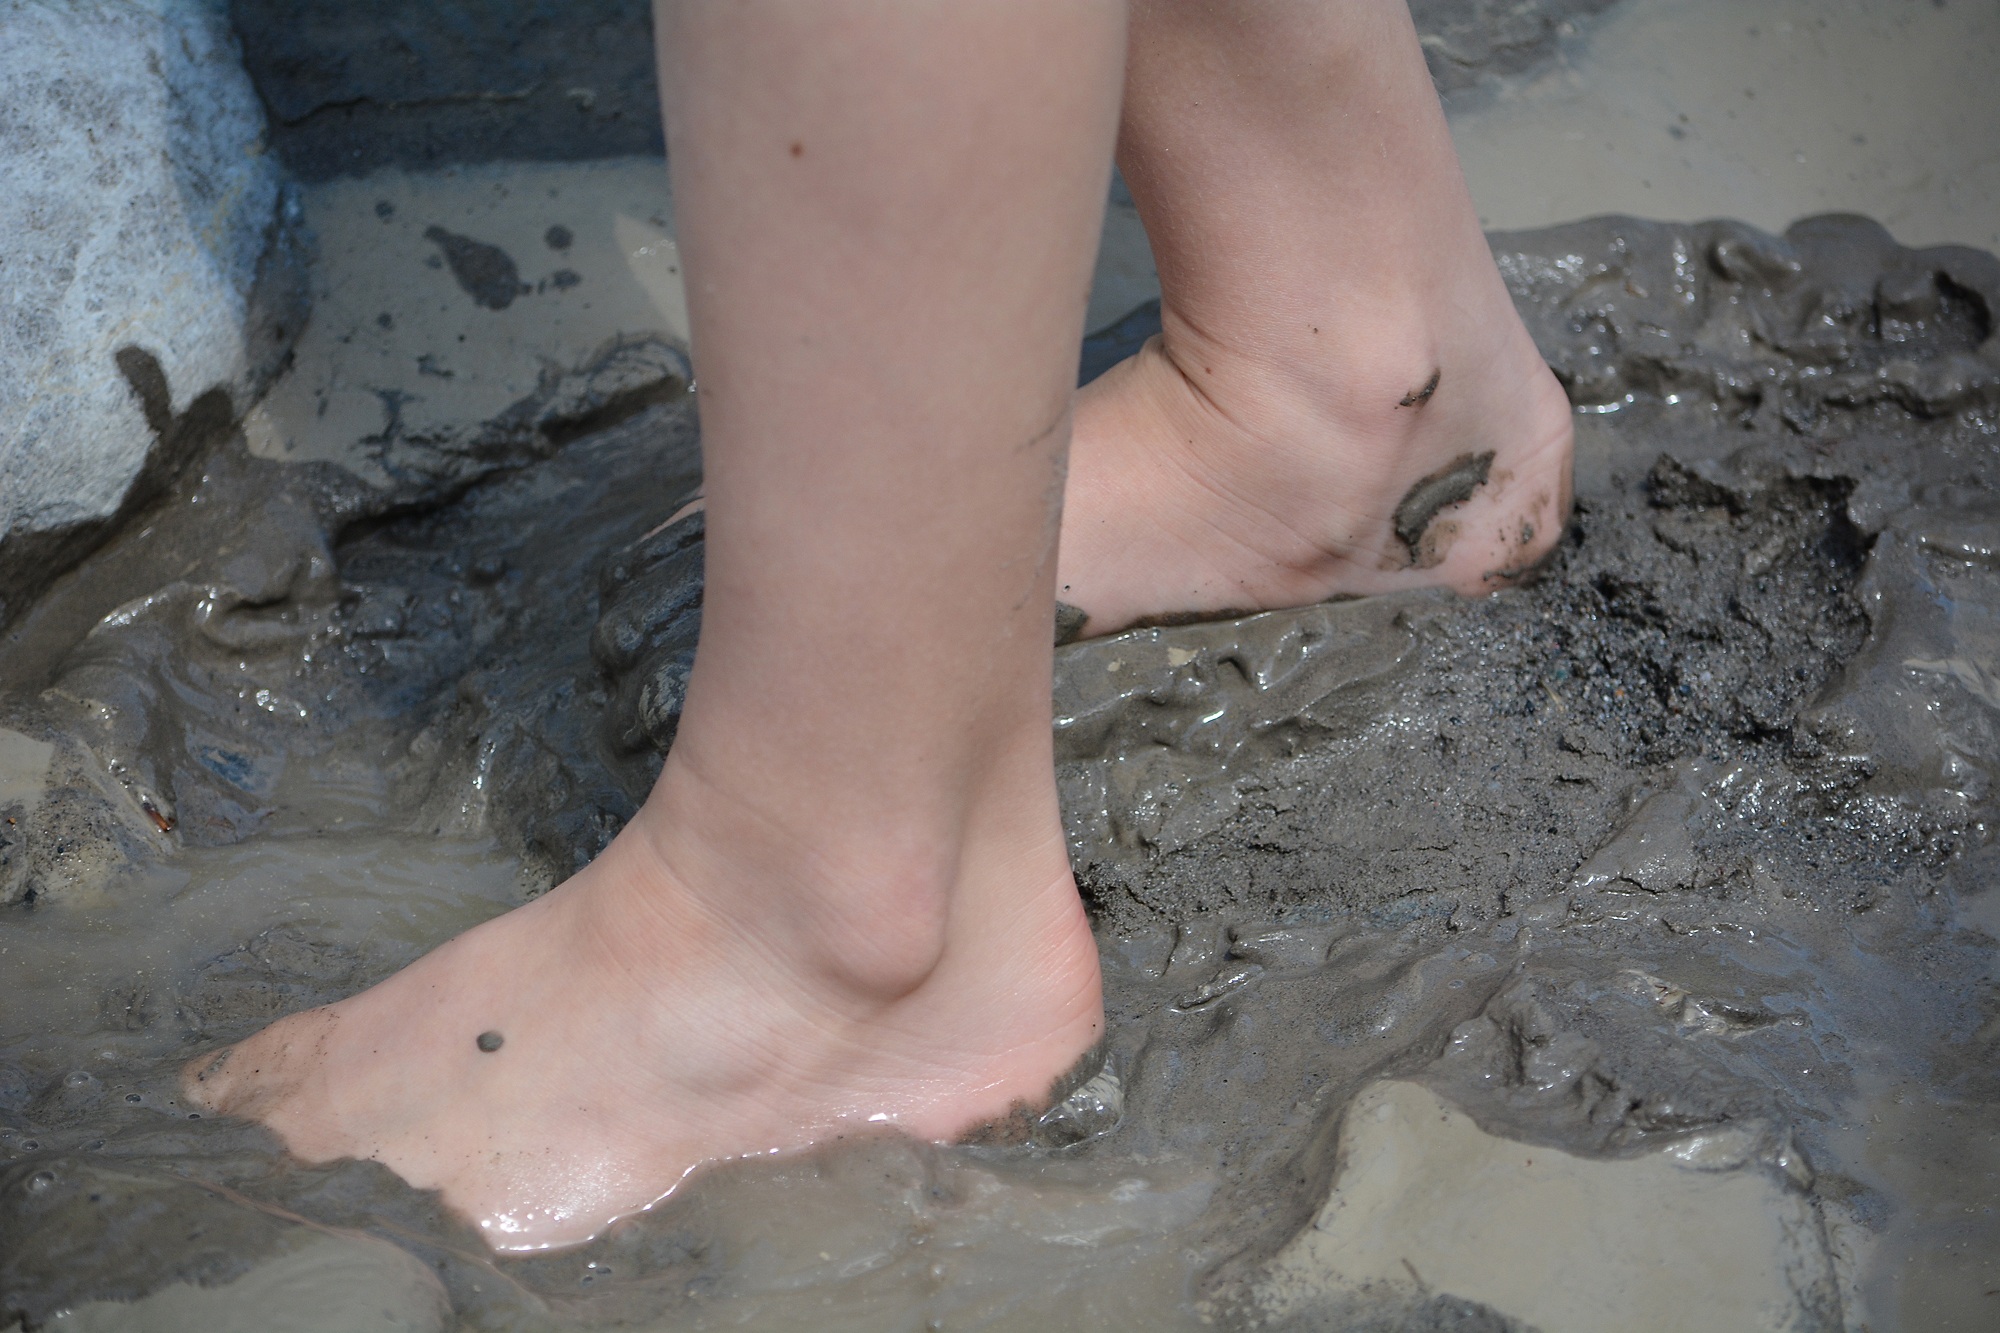
hand, sand, feet, leg, mud, foot, close, human body, barefoot